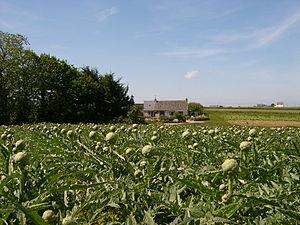
La maison dans les artichauts
Plouénan [pluenɑ̃] est une commune du département du Finistère, dans la région Bretagne, en France.